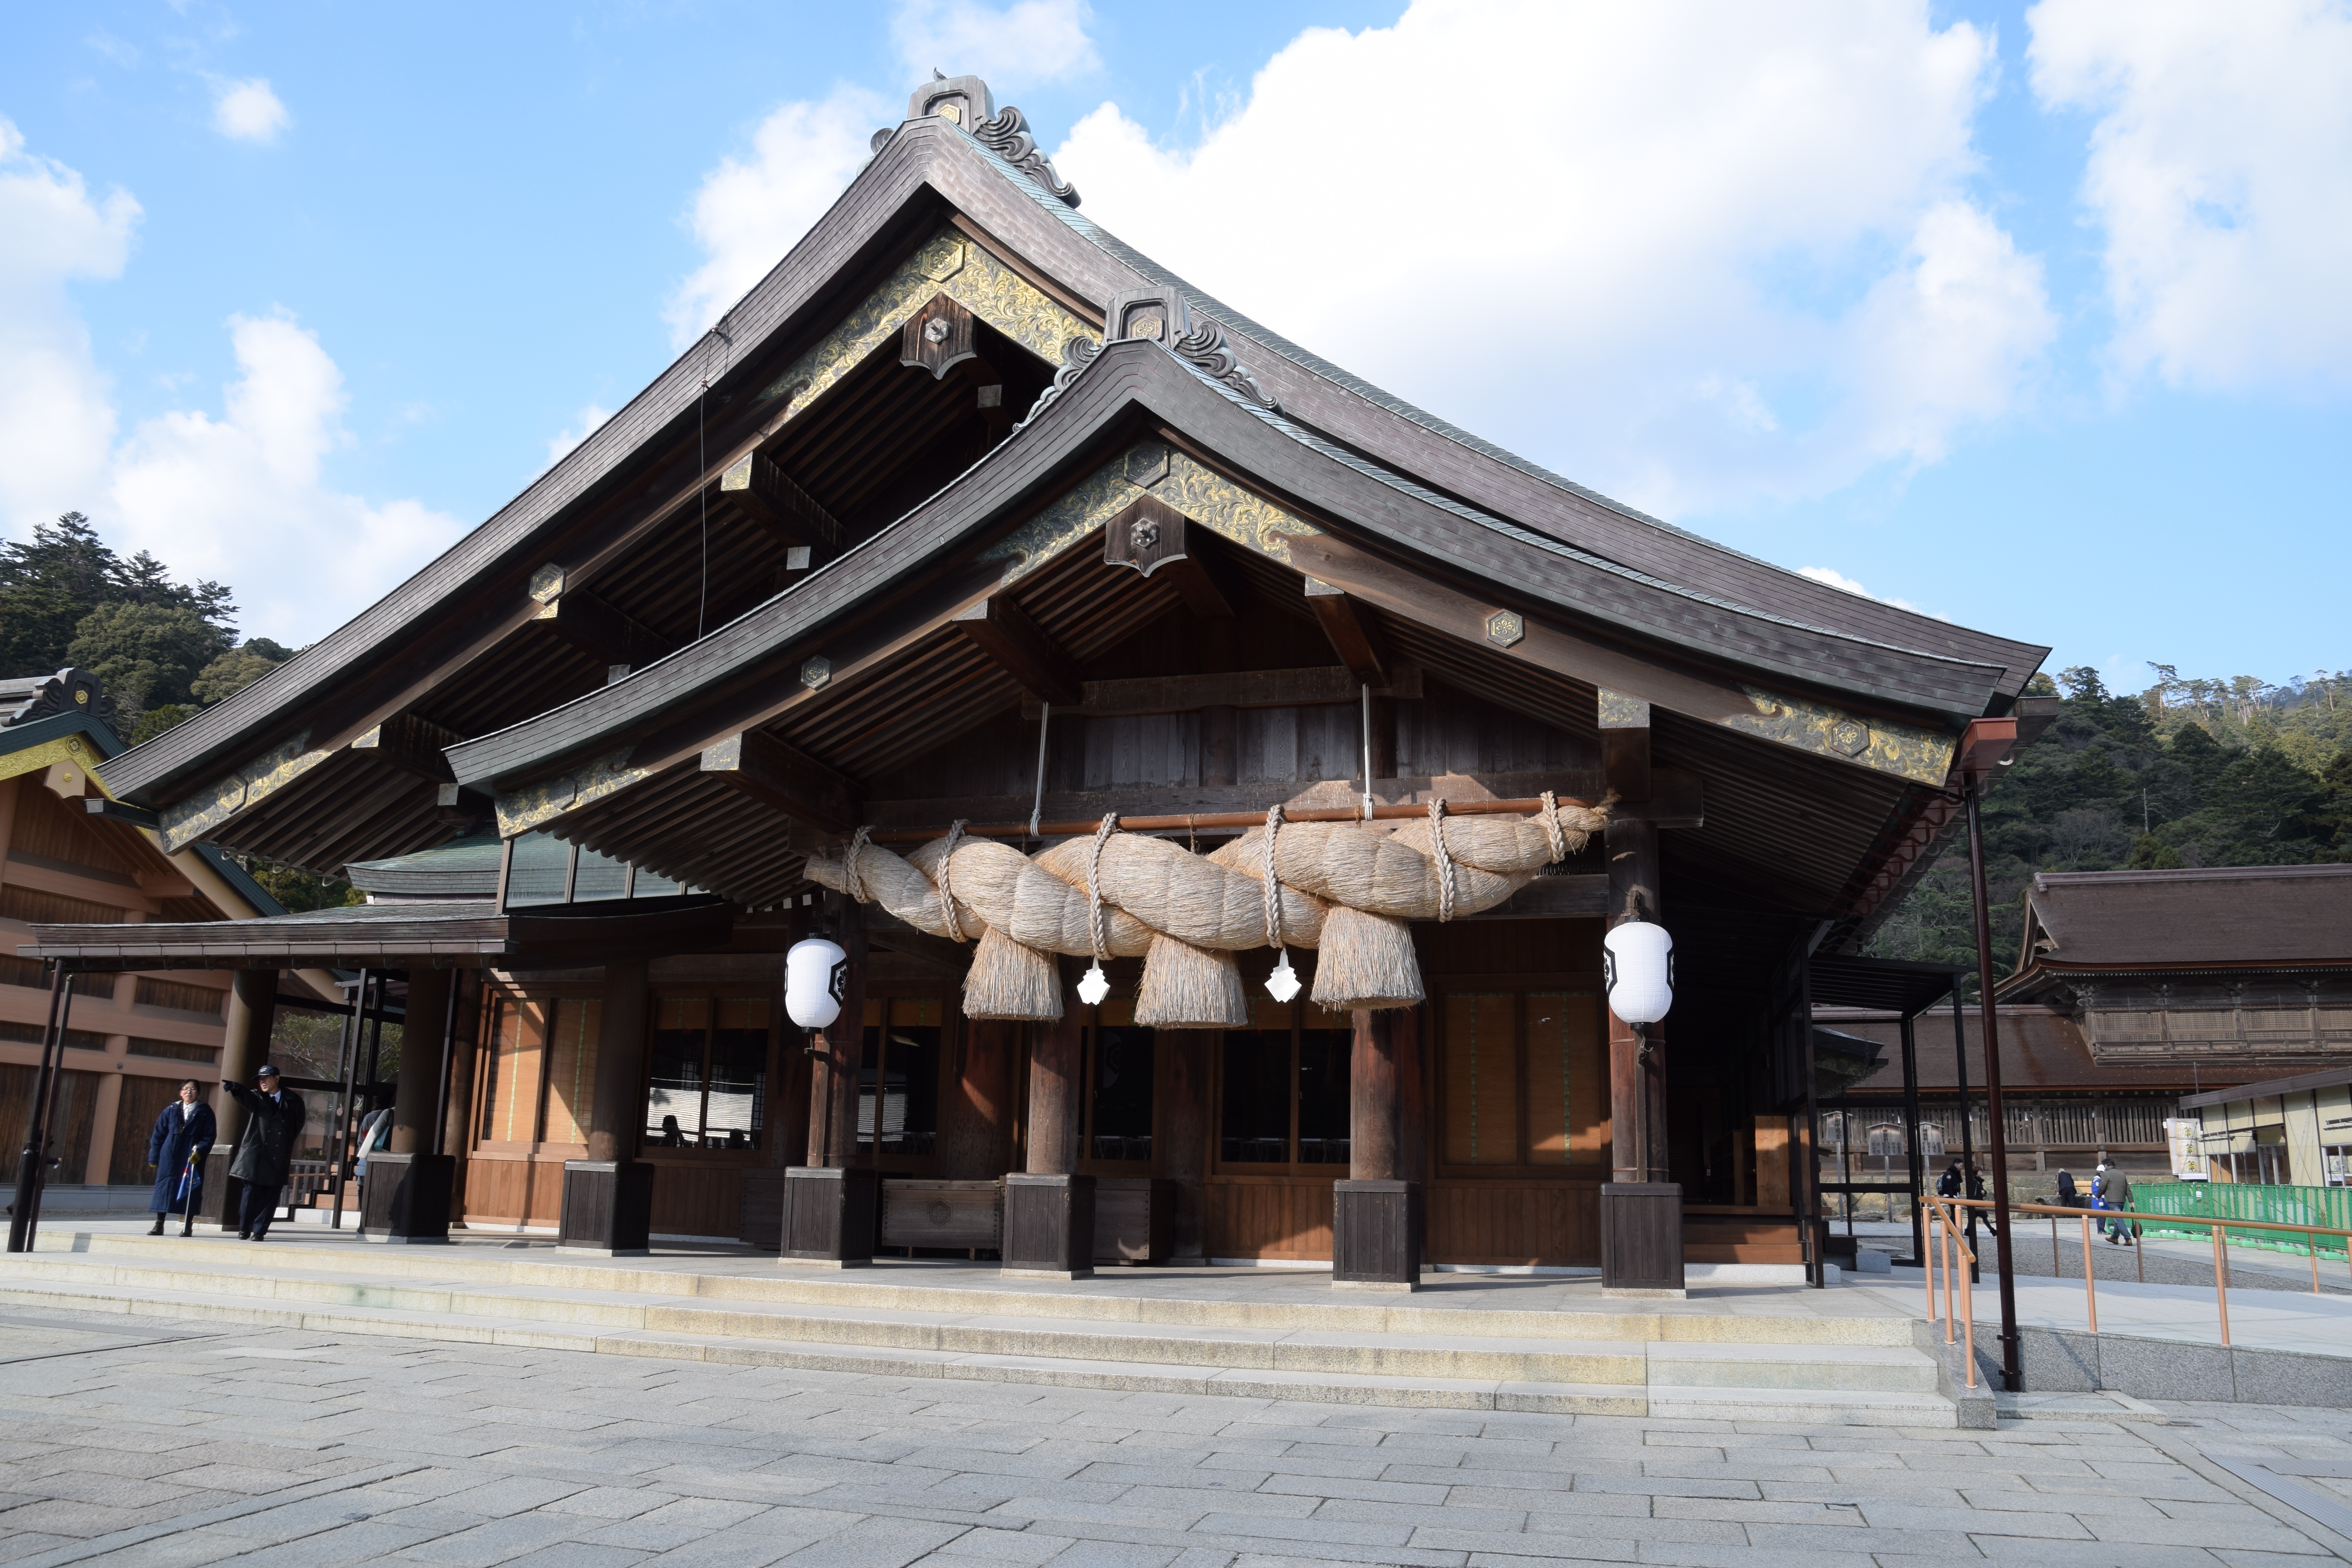
building, palace, tie, place of worship, temple, pavilion, shrine, chinese architecture, knot, hindu temple, historic site, shinto shrine, izumo temple, izumo city